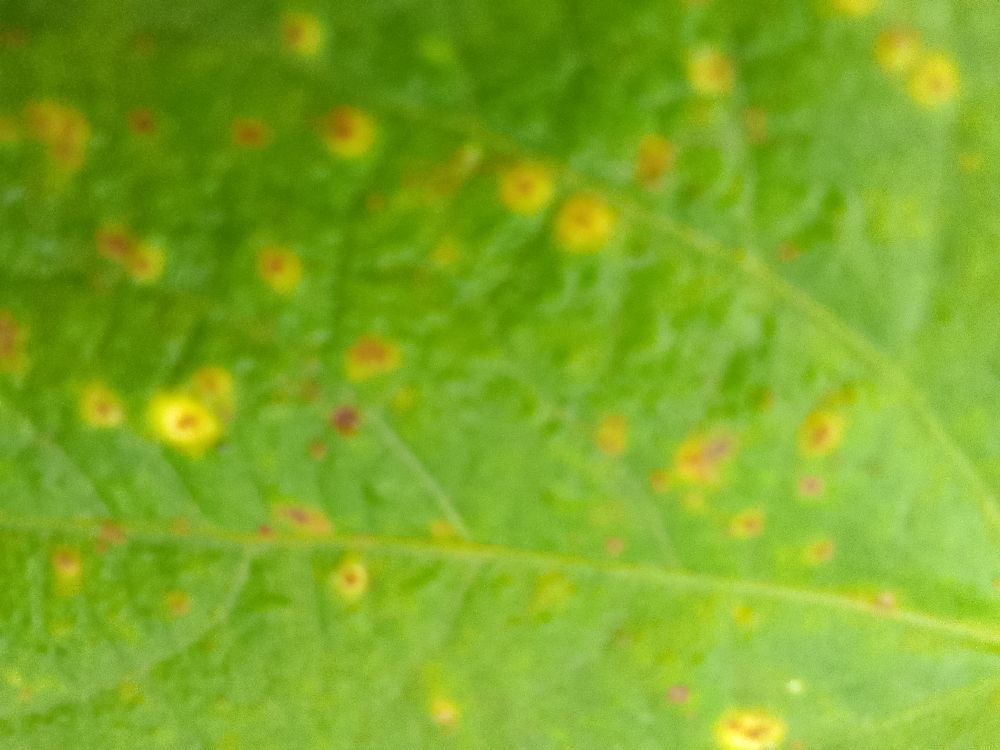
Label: rust